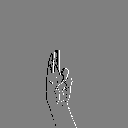
ASL letter: u